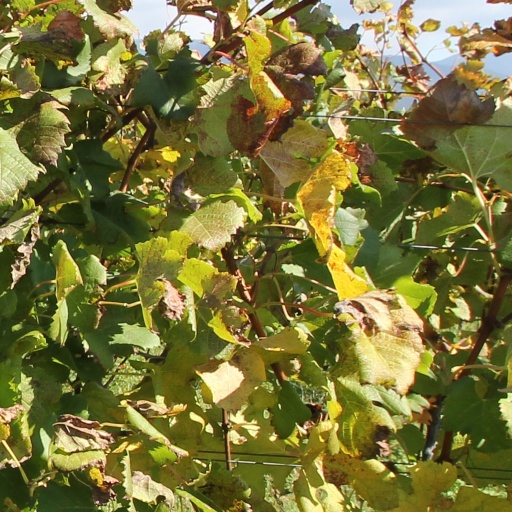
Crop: grape